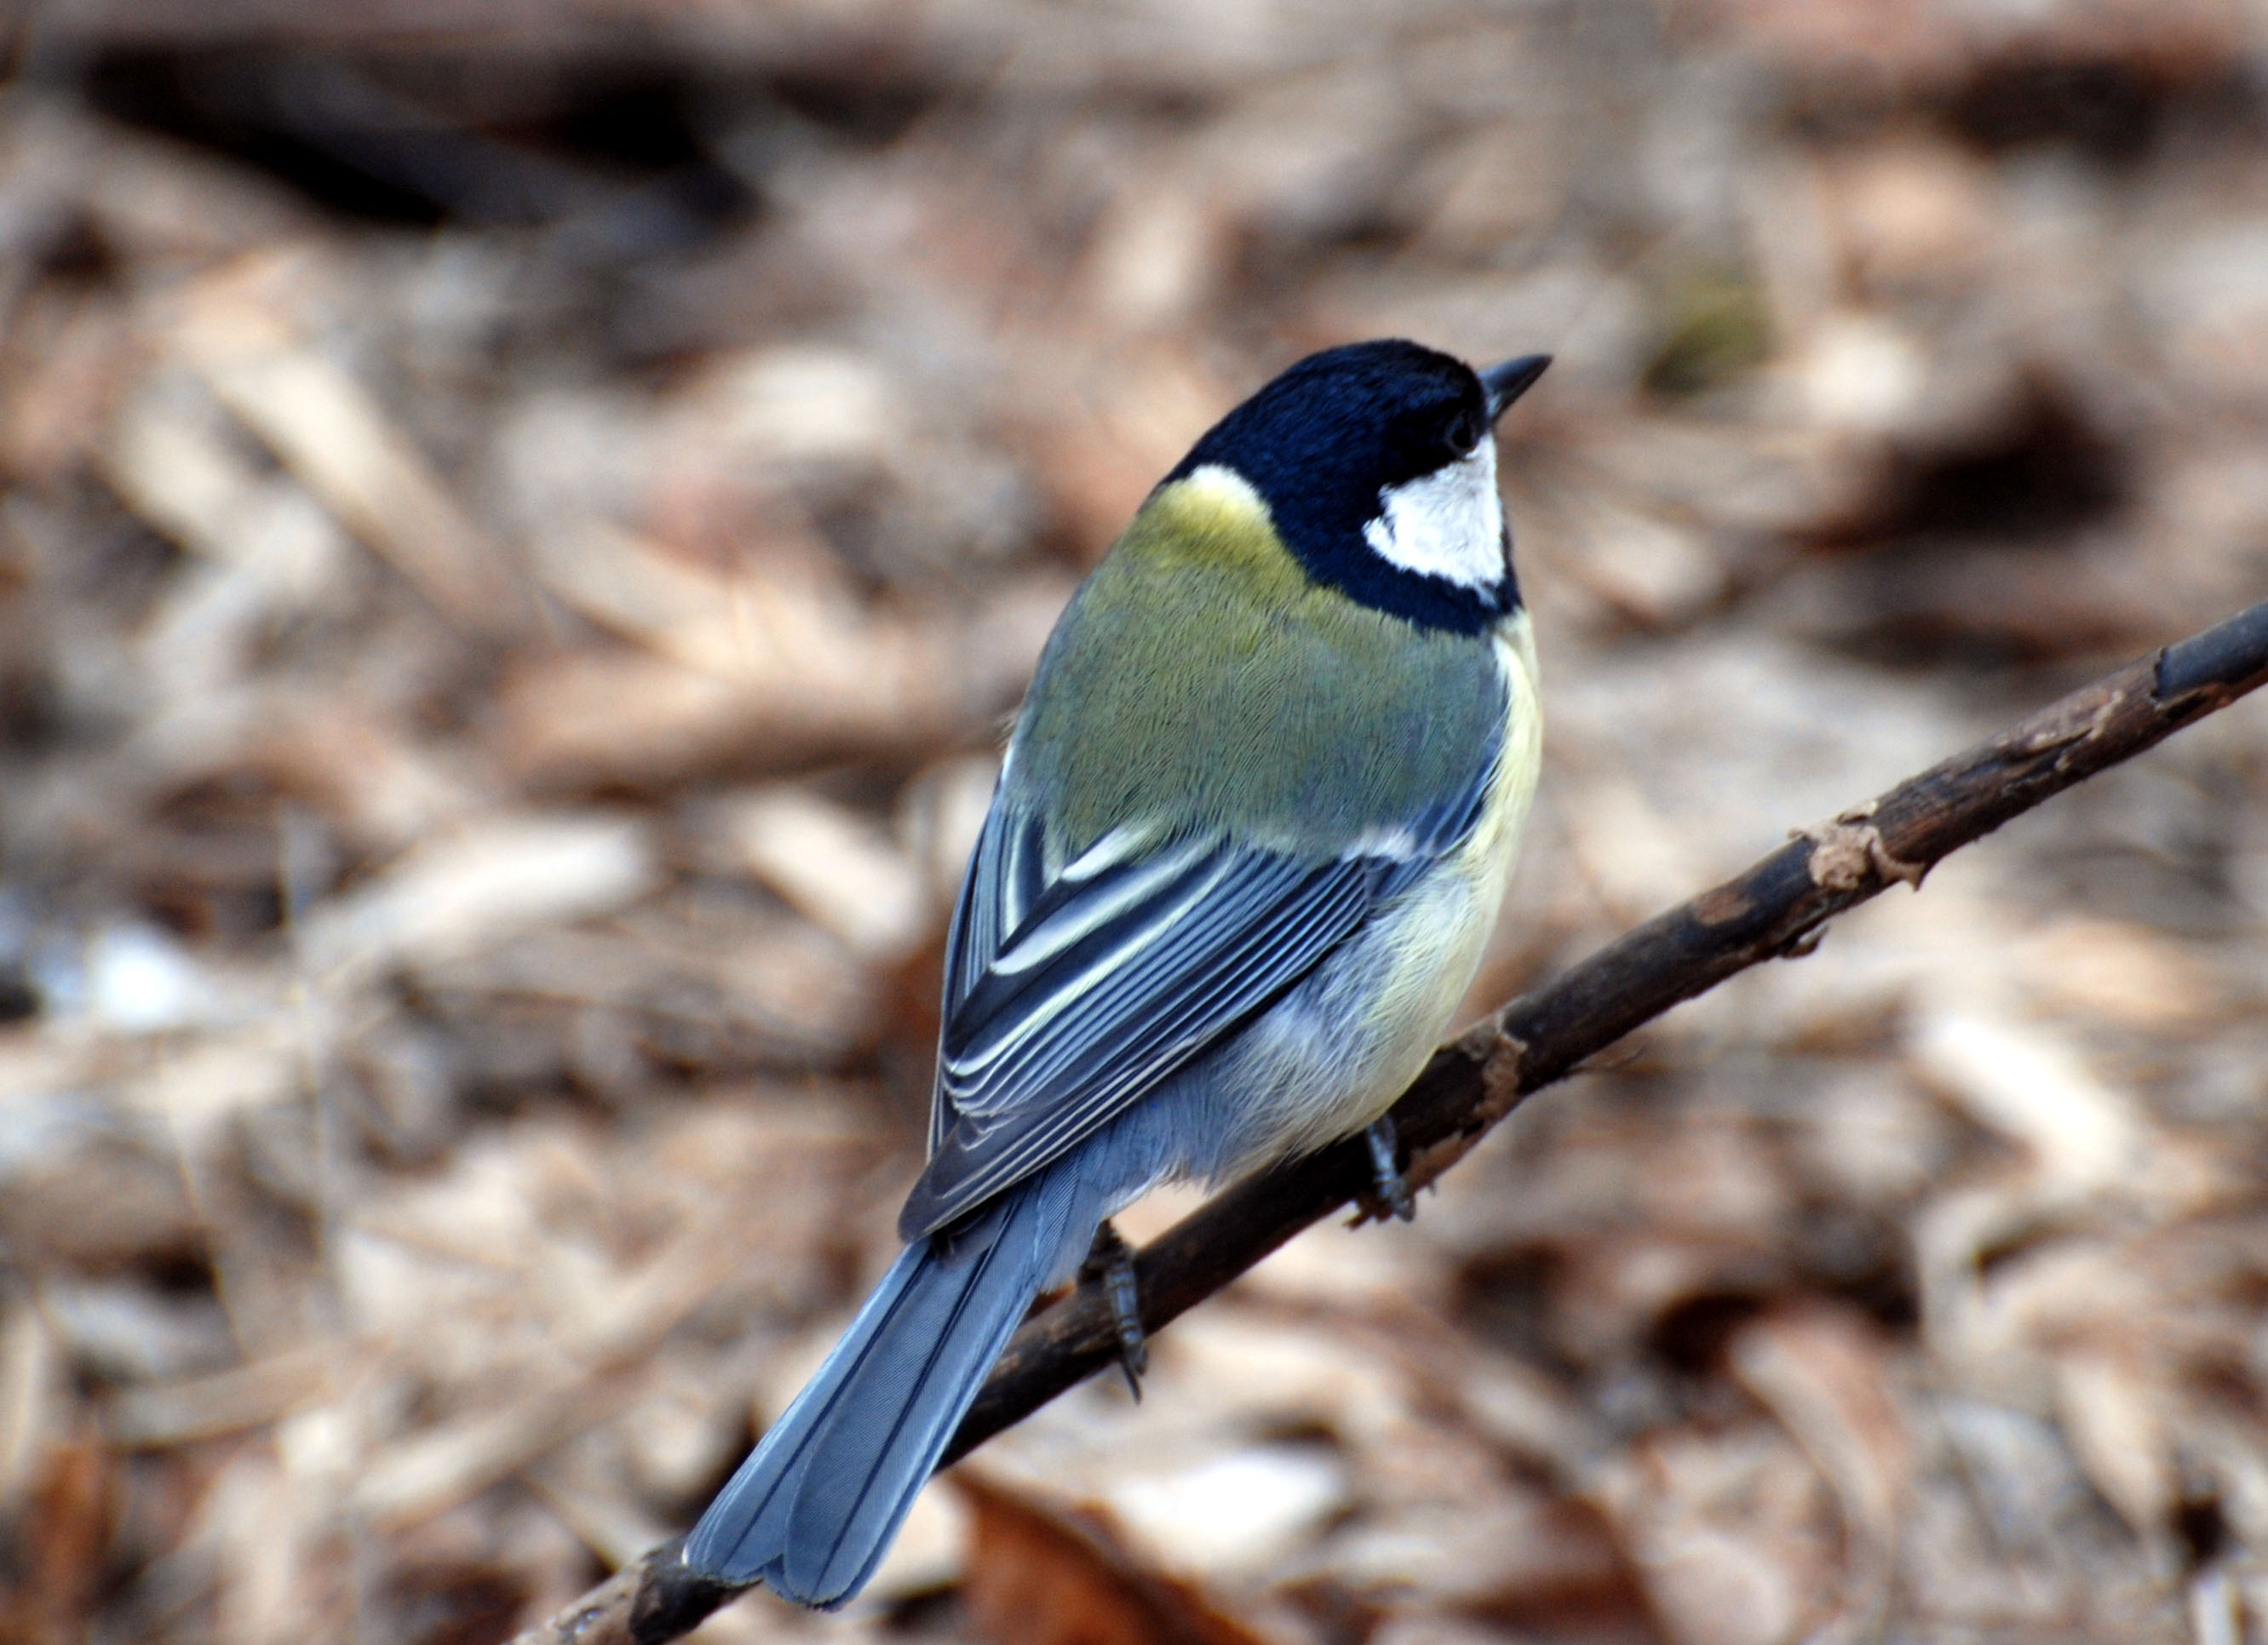
nature, branch, bird, wing, animal, wildlife, beak, nikon, fauna, birds, jay, vertebrate, d80, tit, chickadee, nikond80, goldstaraward, blueribbonwinner, tits, perching bird, emberizidae